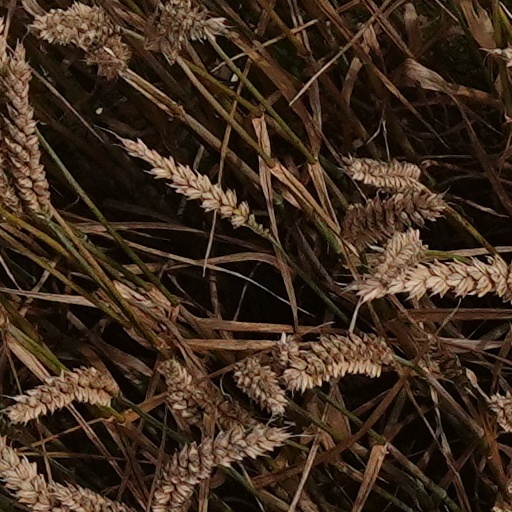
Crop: wheat